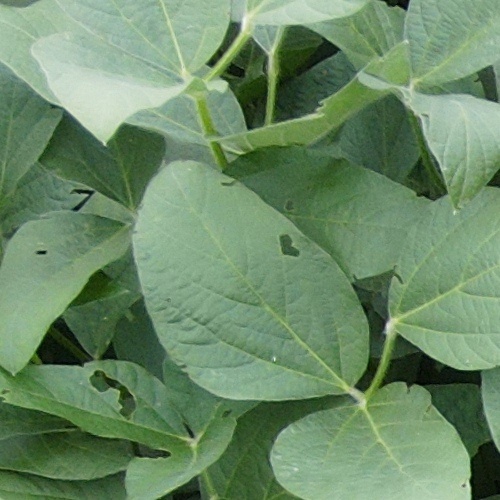
Label: Caterpillar